Luca Prodan

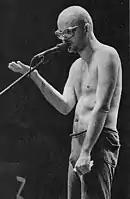
Prodan in 1987 shortly before his death

Luca George Prodan (17 May 1953–22 December 1987) was an Italian-Scottish musician and singer, best known as lead vocalist of the influential Argentine alternative rock band Sumo. He is widely considered one of the country's most important artists.